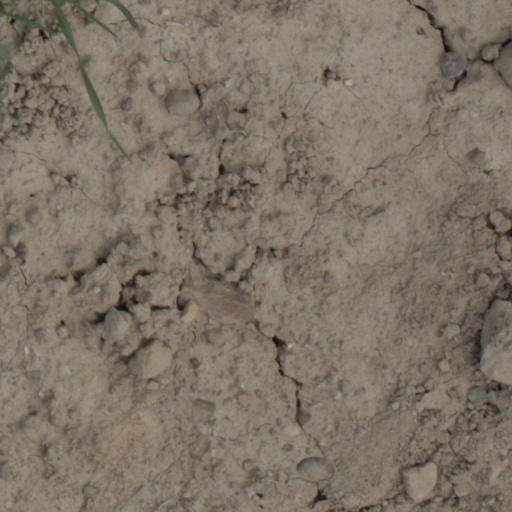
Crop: wheat